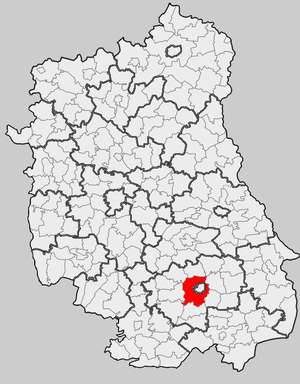
Zamość est une gmina rurale du powiat de Zamość, dans la Voïvodie de Lublin, dans l'est de la Pologne.